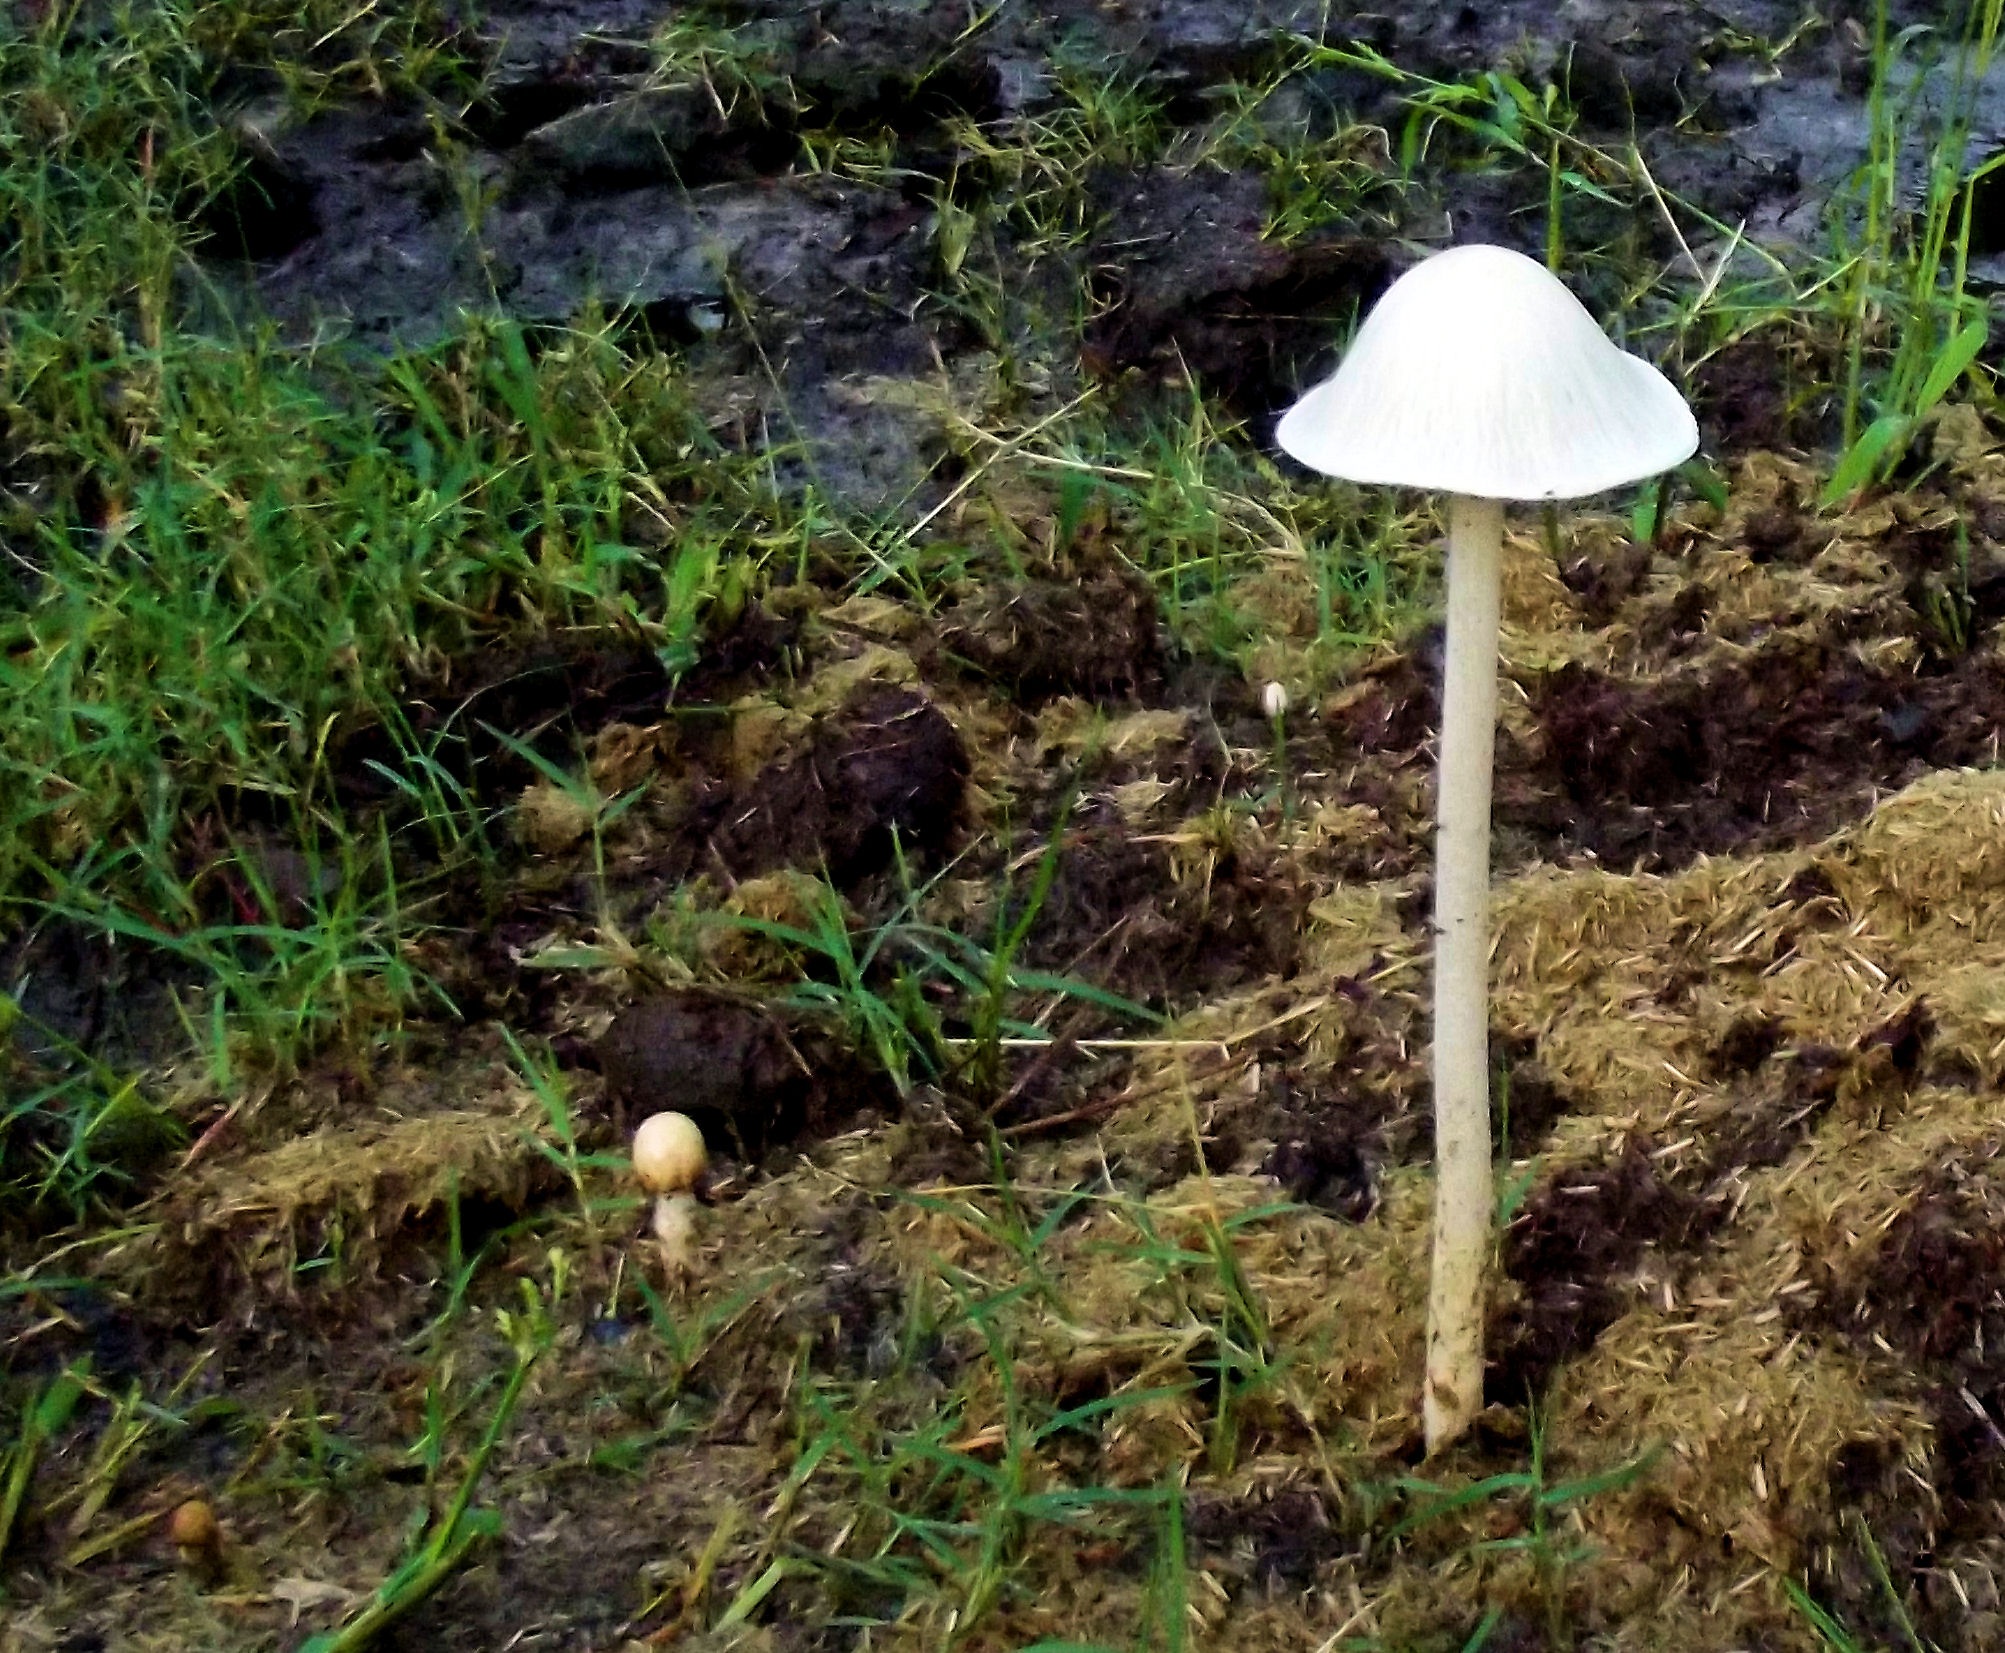
nature, forest, grass, plant, white, stem, trunk, wild, food, green, jungle, color, natural, fresh, soil, mushroom, close, flora, fungus, fungi, mushrooms, rainforest, cap, magic, woodland, habitat, bolete, ecosystem, edible mushroom, natural environment, agaricomycetes, agaricaceae, penny bun